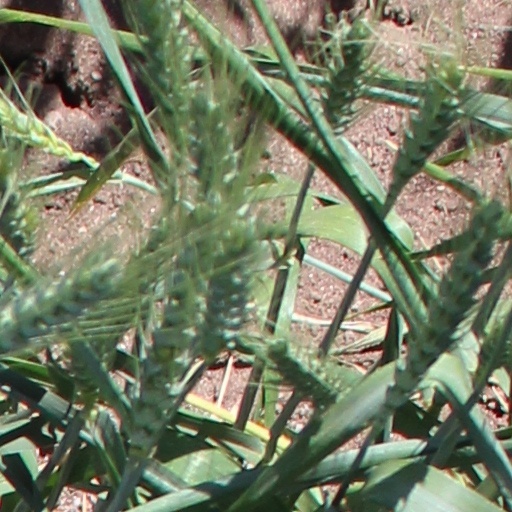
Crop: wheat